RRS Sir David Attenborough

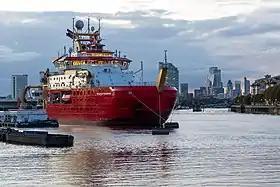
RRS "Sir David Attenborough" on the River Thames in Greenwich, London, in October 2021

The first steel for the construction of the ship was cut in July 2016. The keel-laying ceremony for the ship, yard number 1390, took place on 17 October 2016.